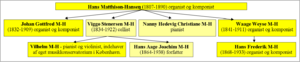
Gottfred Matthison-Hansen
Også Gottfred Matthison-Hansen bror Waage Matthison-Hansen, samt nevøen Frederik Matthison-Hansen var organister og komponister.
Johan Gottfred Matthison-Hansen, også som Johann eller Gotfred var en dansk orgelvirtuos og komponist. Han var søn af oganisten og komponisten Hans Matthison-Hansen.